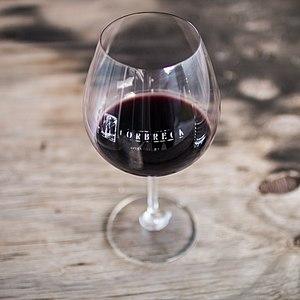
Torbreck glass, Vignoble de la Barossa Valley
Le vignoble de la Barossa Valley est une des plus anciennes régions viticoles d'Australie. Il est situé en Australie Méridionale, dans la vallée de la Barossa à 56 km au Nord-Est d'Adélaïde.